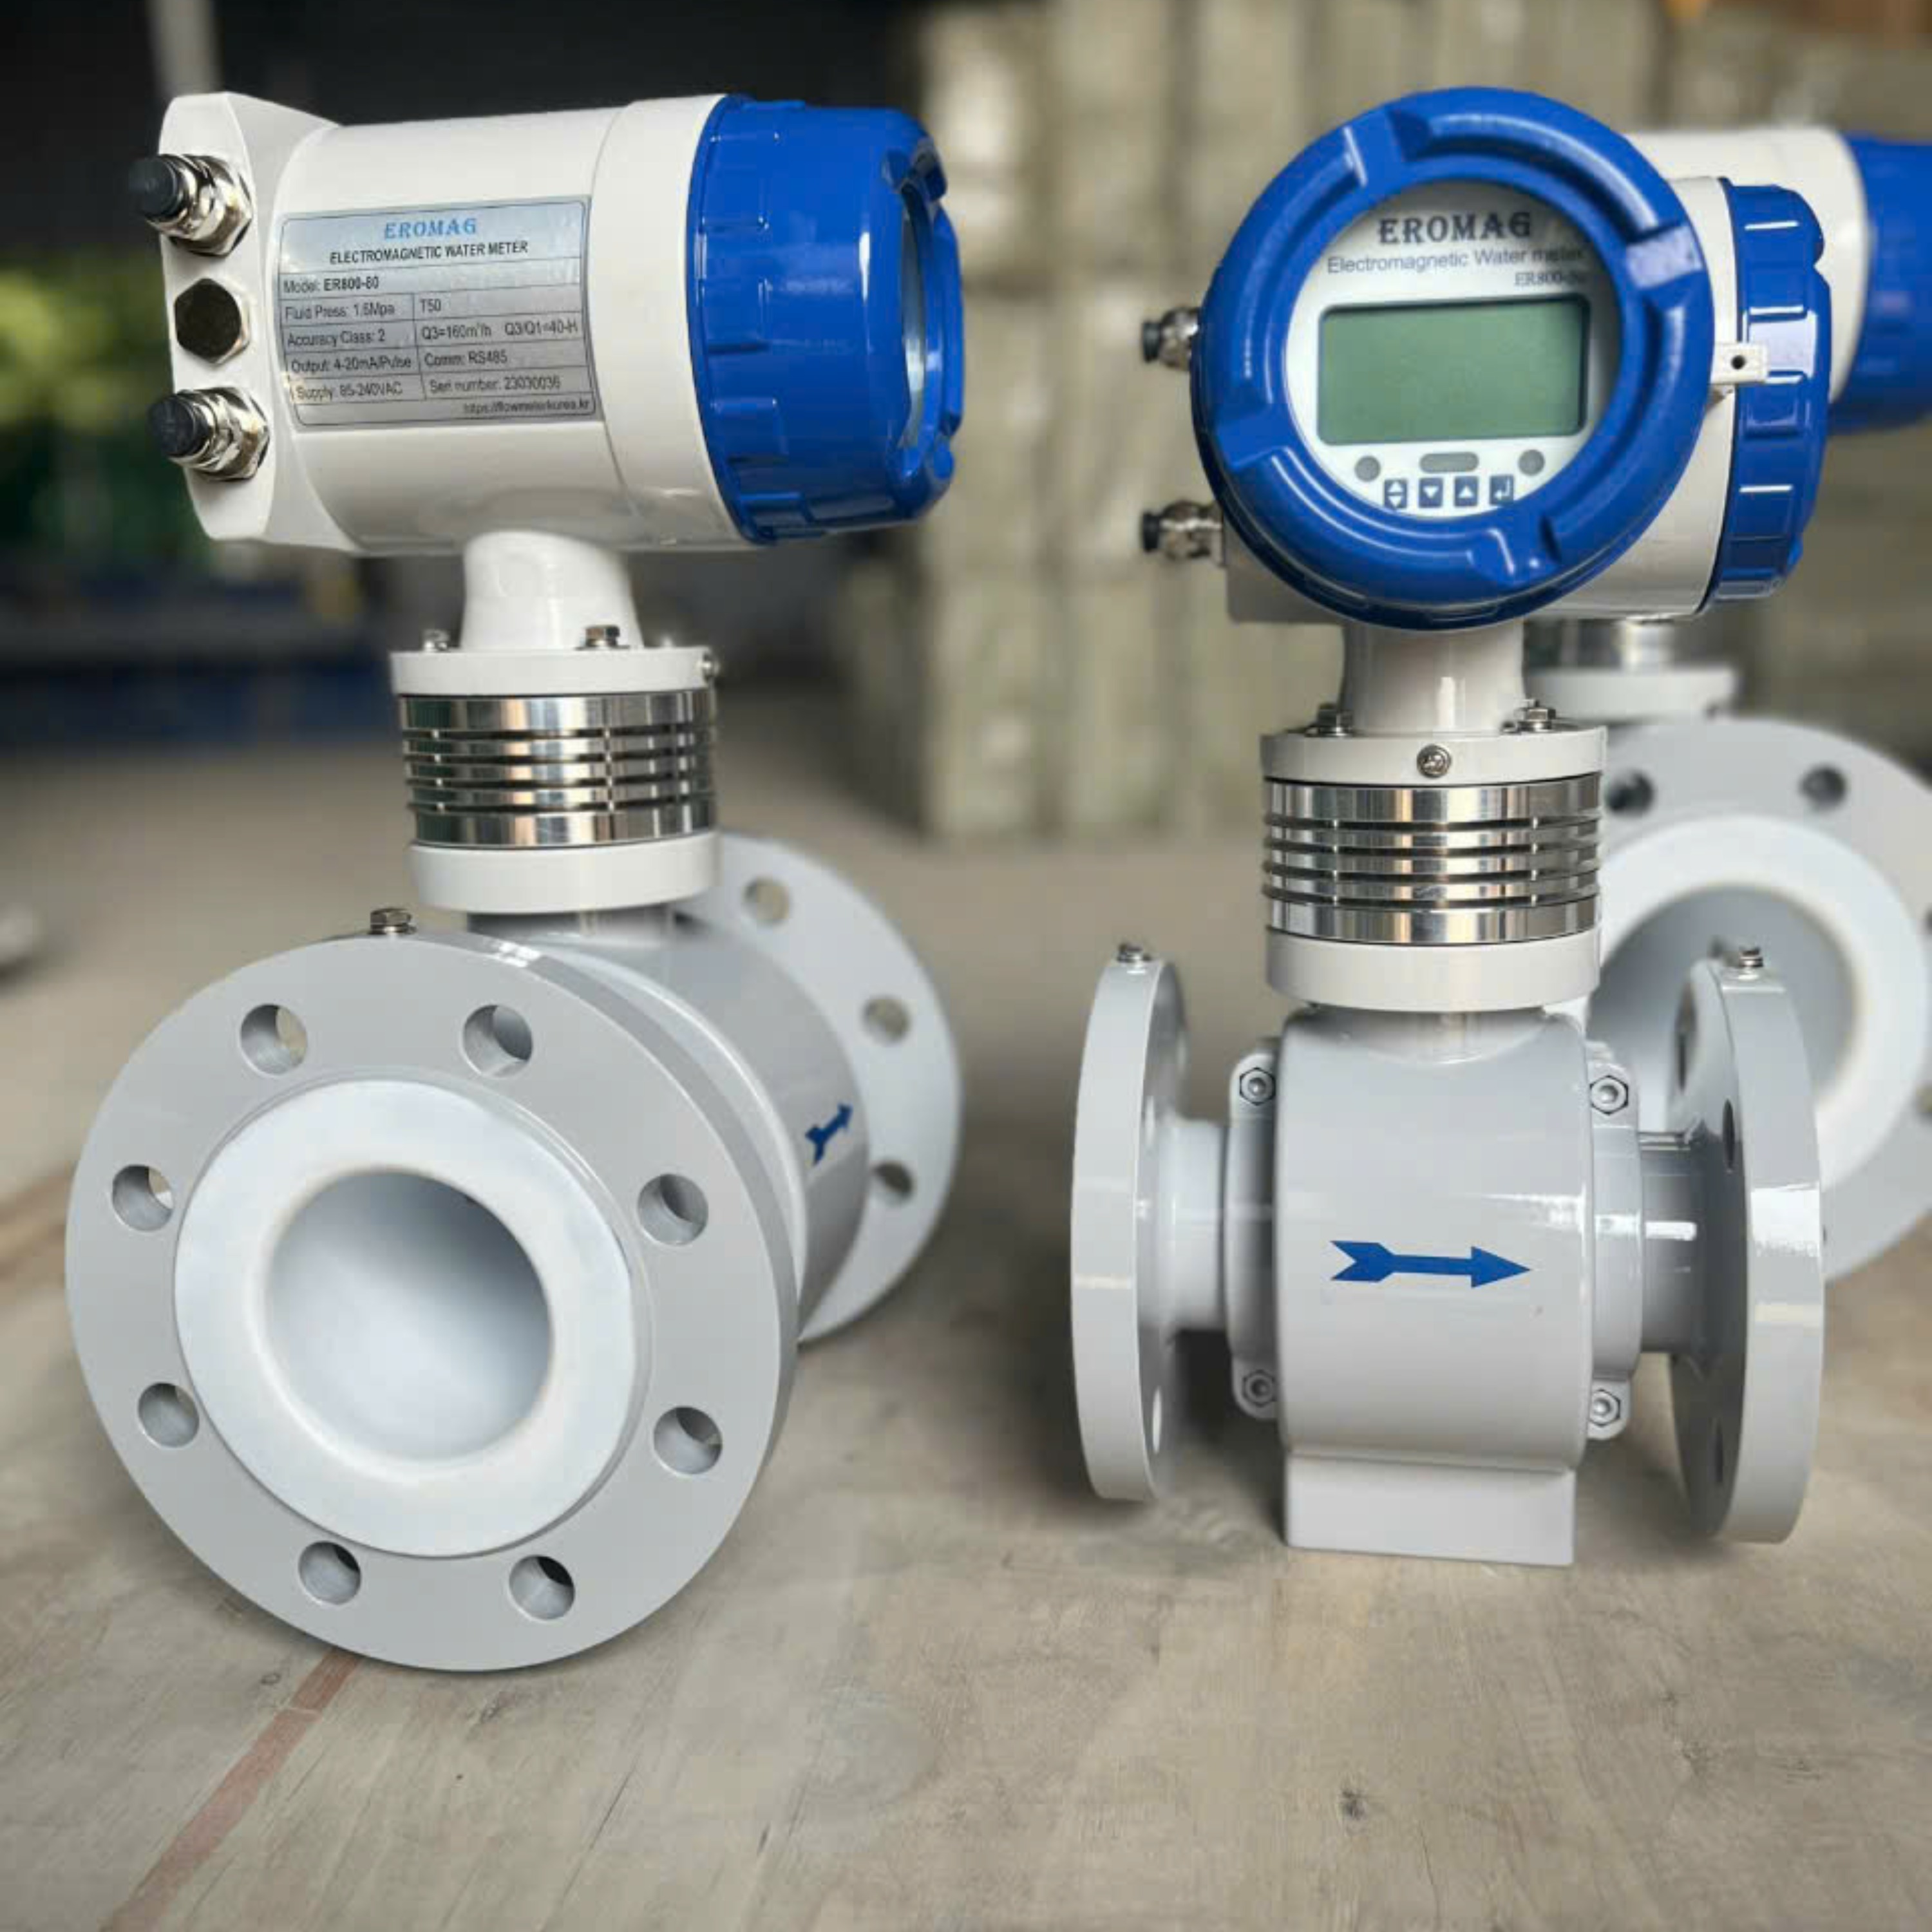
valve, machine, cylinder, Plumbing Valve, plastic, pipe, flange, plumbing, science